Municipal Guard (Odesa)

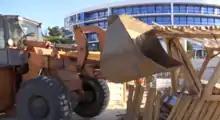
The Department of the Municipal Security with the participation of the municipal institution "Gorodskaya Strazha" dismantles pavilions on the beach

On August 27, 2014 the Department of Municipal Guard of the Odesa City Council was established.